Sarina Farhadi

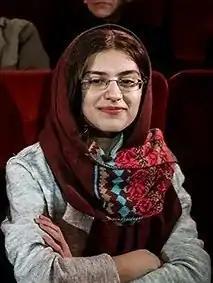
Farhadi in 2017

Sarina Farhadi (born 27 April 1998) is an Iranian actress. Born to filmmakers Asghar Farhadi and Parisa Bakhtavar, she is best known for her performance as Termeh in the acclaimed drama film "A Separation" (2011), which earned her a Silver Bear for Best Actress jointly with the female cast.